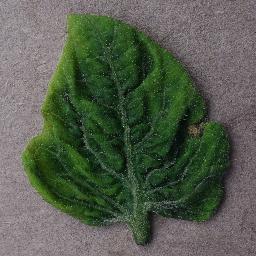
Label: Tomato___Tomato_Yellow_Leaf_Curl_Virus